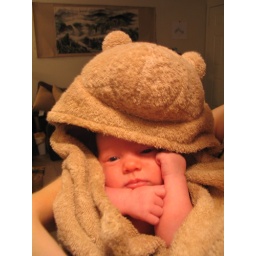
Eleanor enjoyed (or tolerated) being bare in a bear towel after her bath.